Debbie Gibson

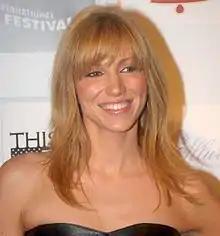
Gibson at the Cinema City Festival in March 2008

Deborah Ann Gibson (born August 31, 1970) is an American singer, songwriter, and actress. She released her debut album "Out of the Blue" (1987) at age 16, writing and largely producing the material. The album spawned several international hits, later being certified triple platinum by the Recording Industry Association of America. One of those singles, "Foolish Beat", made Gibson the youngest female artist to write, produce, and perform a "Billboard" Hot 100 number-one single. Her double-platinum second album "Electric Youth" (1989) gave Gibson another U.S. number-one hit with "Lost in Your Eyes". Gibson is the sole songwriter on all of her singles to reach the top 20 of the "Billboard" Hot 100. She was recognized by ASCAP as Songwriter of the Year, along with Bruce Springsteen, in 1989.